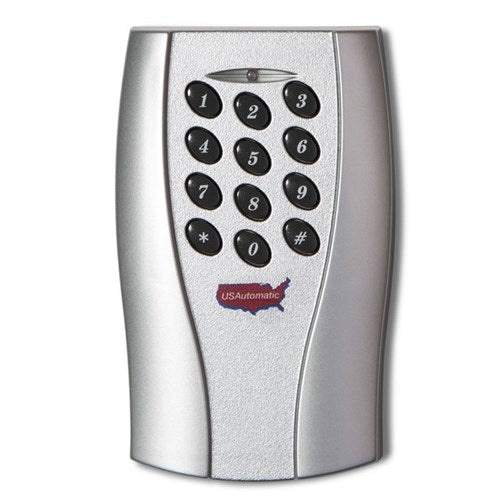
US Automatic 050500 Wireless Gate Keypad
US Automatic Wireless keypad Model No. 050500 The Wireless Keypad ( PN 050550 ) is an encoded radio keypad operating at 433,92 MHz. The best use of the product is on applications where an encrypted radio signal has to be used to control: gates, garage doors, rolling shutters, sun-blinds, anti-burglar appliances, lightings, etc. The code has a very high security coding system (19683 code combinations). The radio transmission is enabled only after the dialing of a security user code. There are up to 4+2 different channels that can activate up to 6 different receivers or relays. The internal memory can store up to 24 different security user codes and 1 Master code. For gates and garages Operating frequency: 433.92MHz 2 to 5 digit access codes Capable of storing 1 to 24 different access codes Access codes can be programmed to either primary relay 1 or secondary relay 2 Download Information: Installation / User Manual
Brand: US Automatic
Category: Home & Garden > Household Appliances > Garage Door Keypads & Remotes > Garage Door Keypads